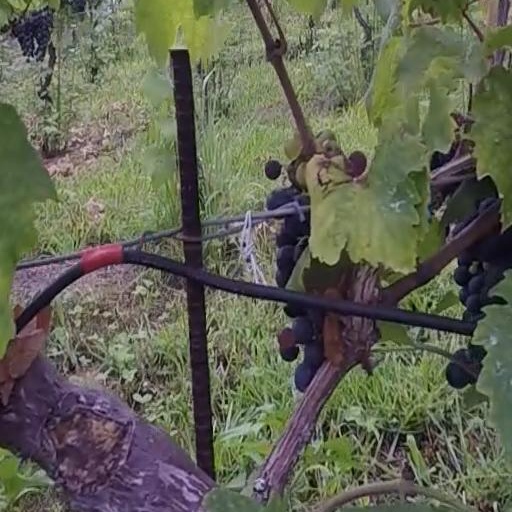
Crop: grape